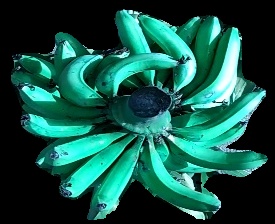
Variety: pachbale
Grade: grade3